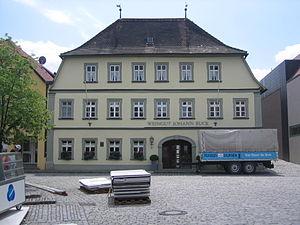
Propriété viticole Johann Ruck à Iphofen